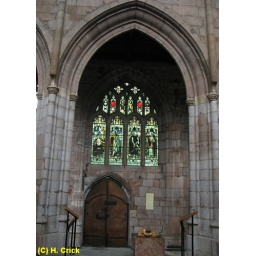
Another stained glass window in Credition Church.. I like my stained glass windows too....Taken on my Canon G9 Powershot Camera10th March 2008